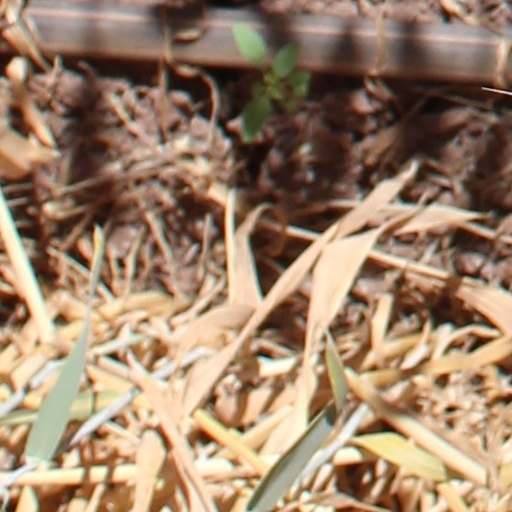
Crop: wheat